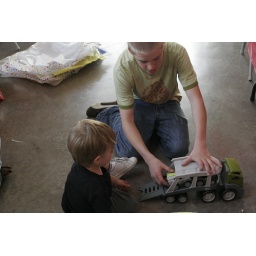
see, the cars go in the truck